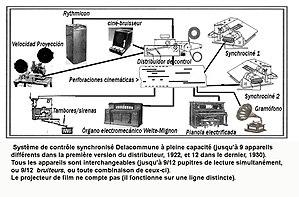
Le Synchro-Ciné est un dispositif pionnier inventé en 1921 par le Français Charles Delacommune avec l'objectif de synchroniser la projection d'un film avec les sons correspondants.